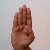
The image shows a hand gesture representing the letter 'B' in Indian Sign Language.